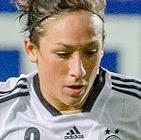
Age: 24